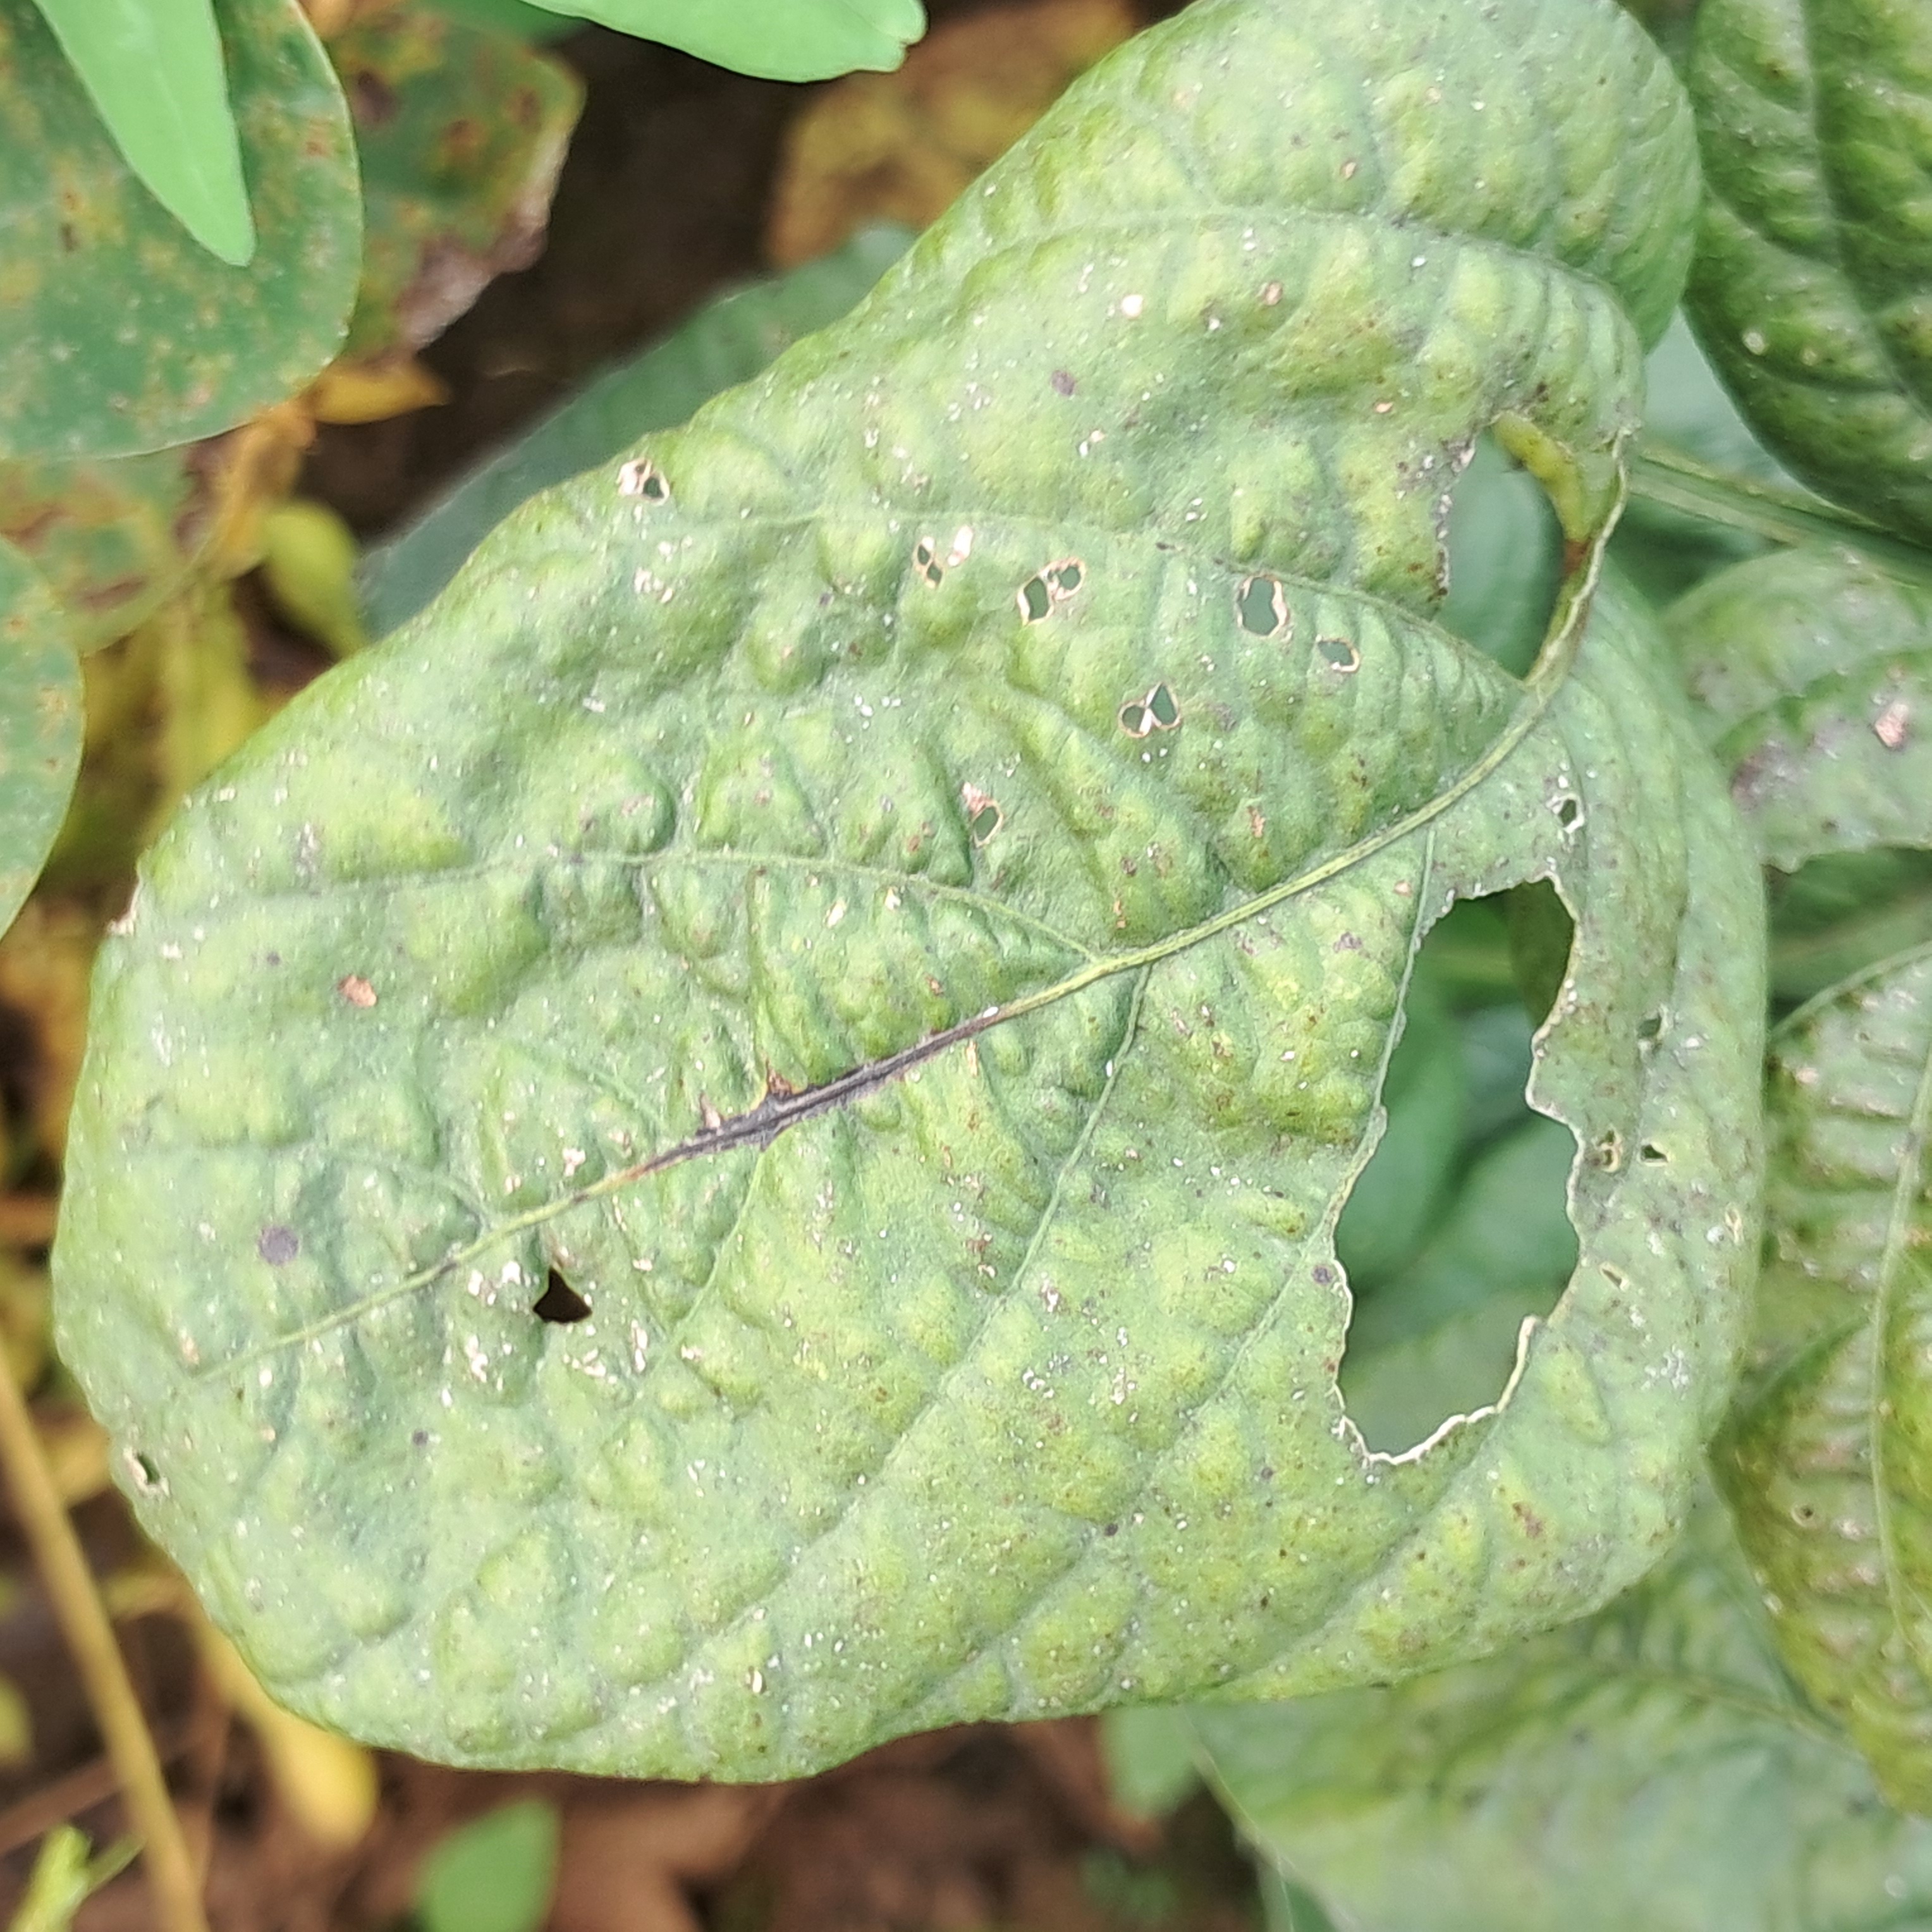
Label: Mosaic